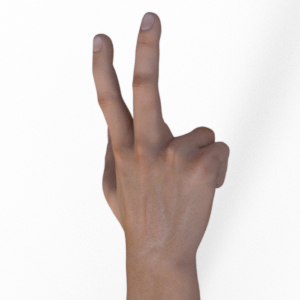
Label: scissors